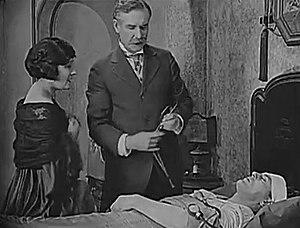
Clarence Geldart, né le 9 juin 1867 au Nouveau-Brunswick et mort le 13 mai 1935 à Calabasas, est un acteur et réalisateur canadien.